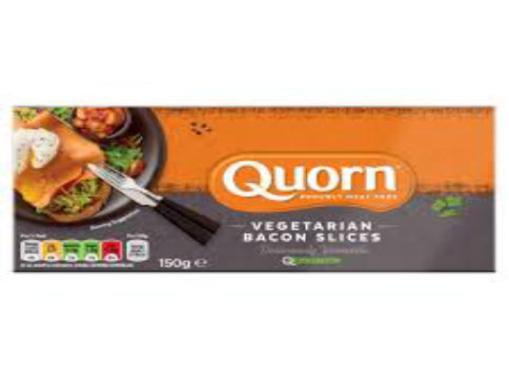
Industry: Food